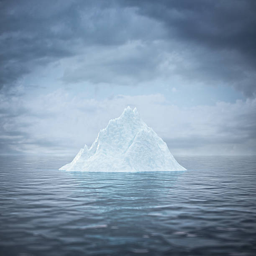
a single iceberg in the middle of the ocean